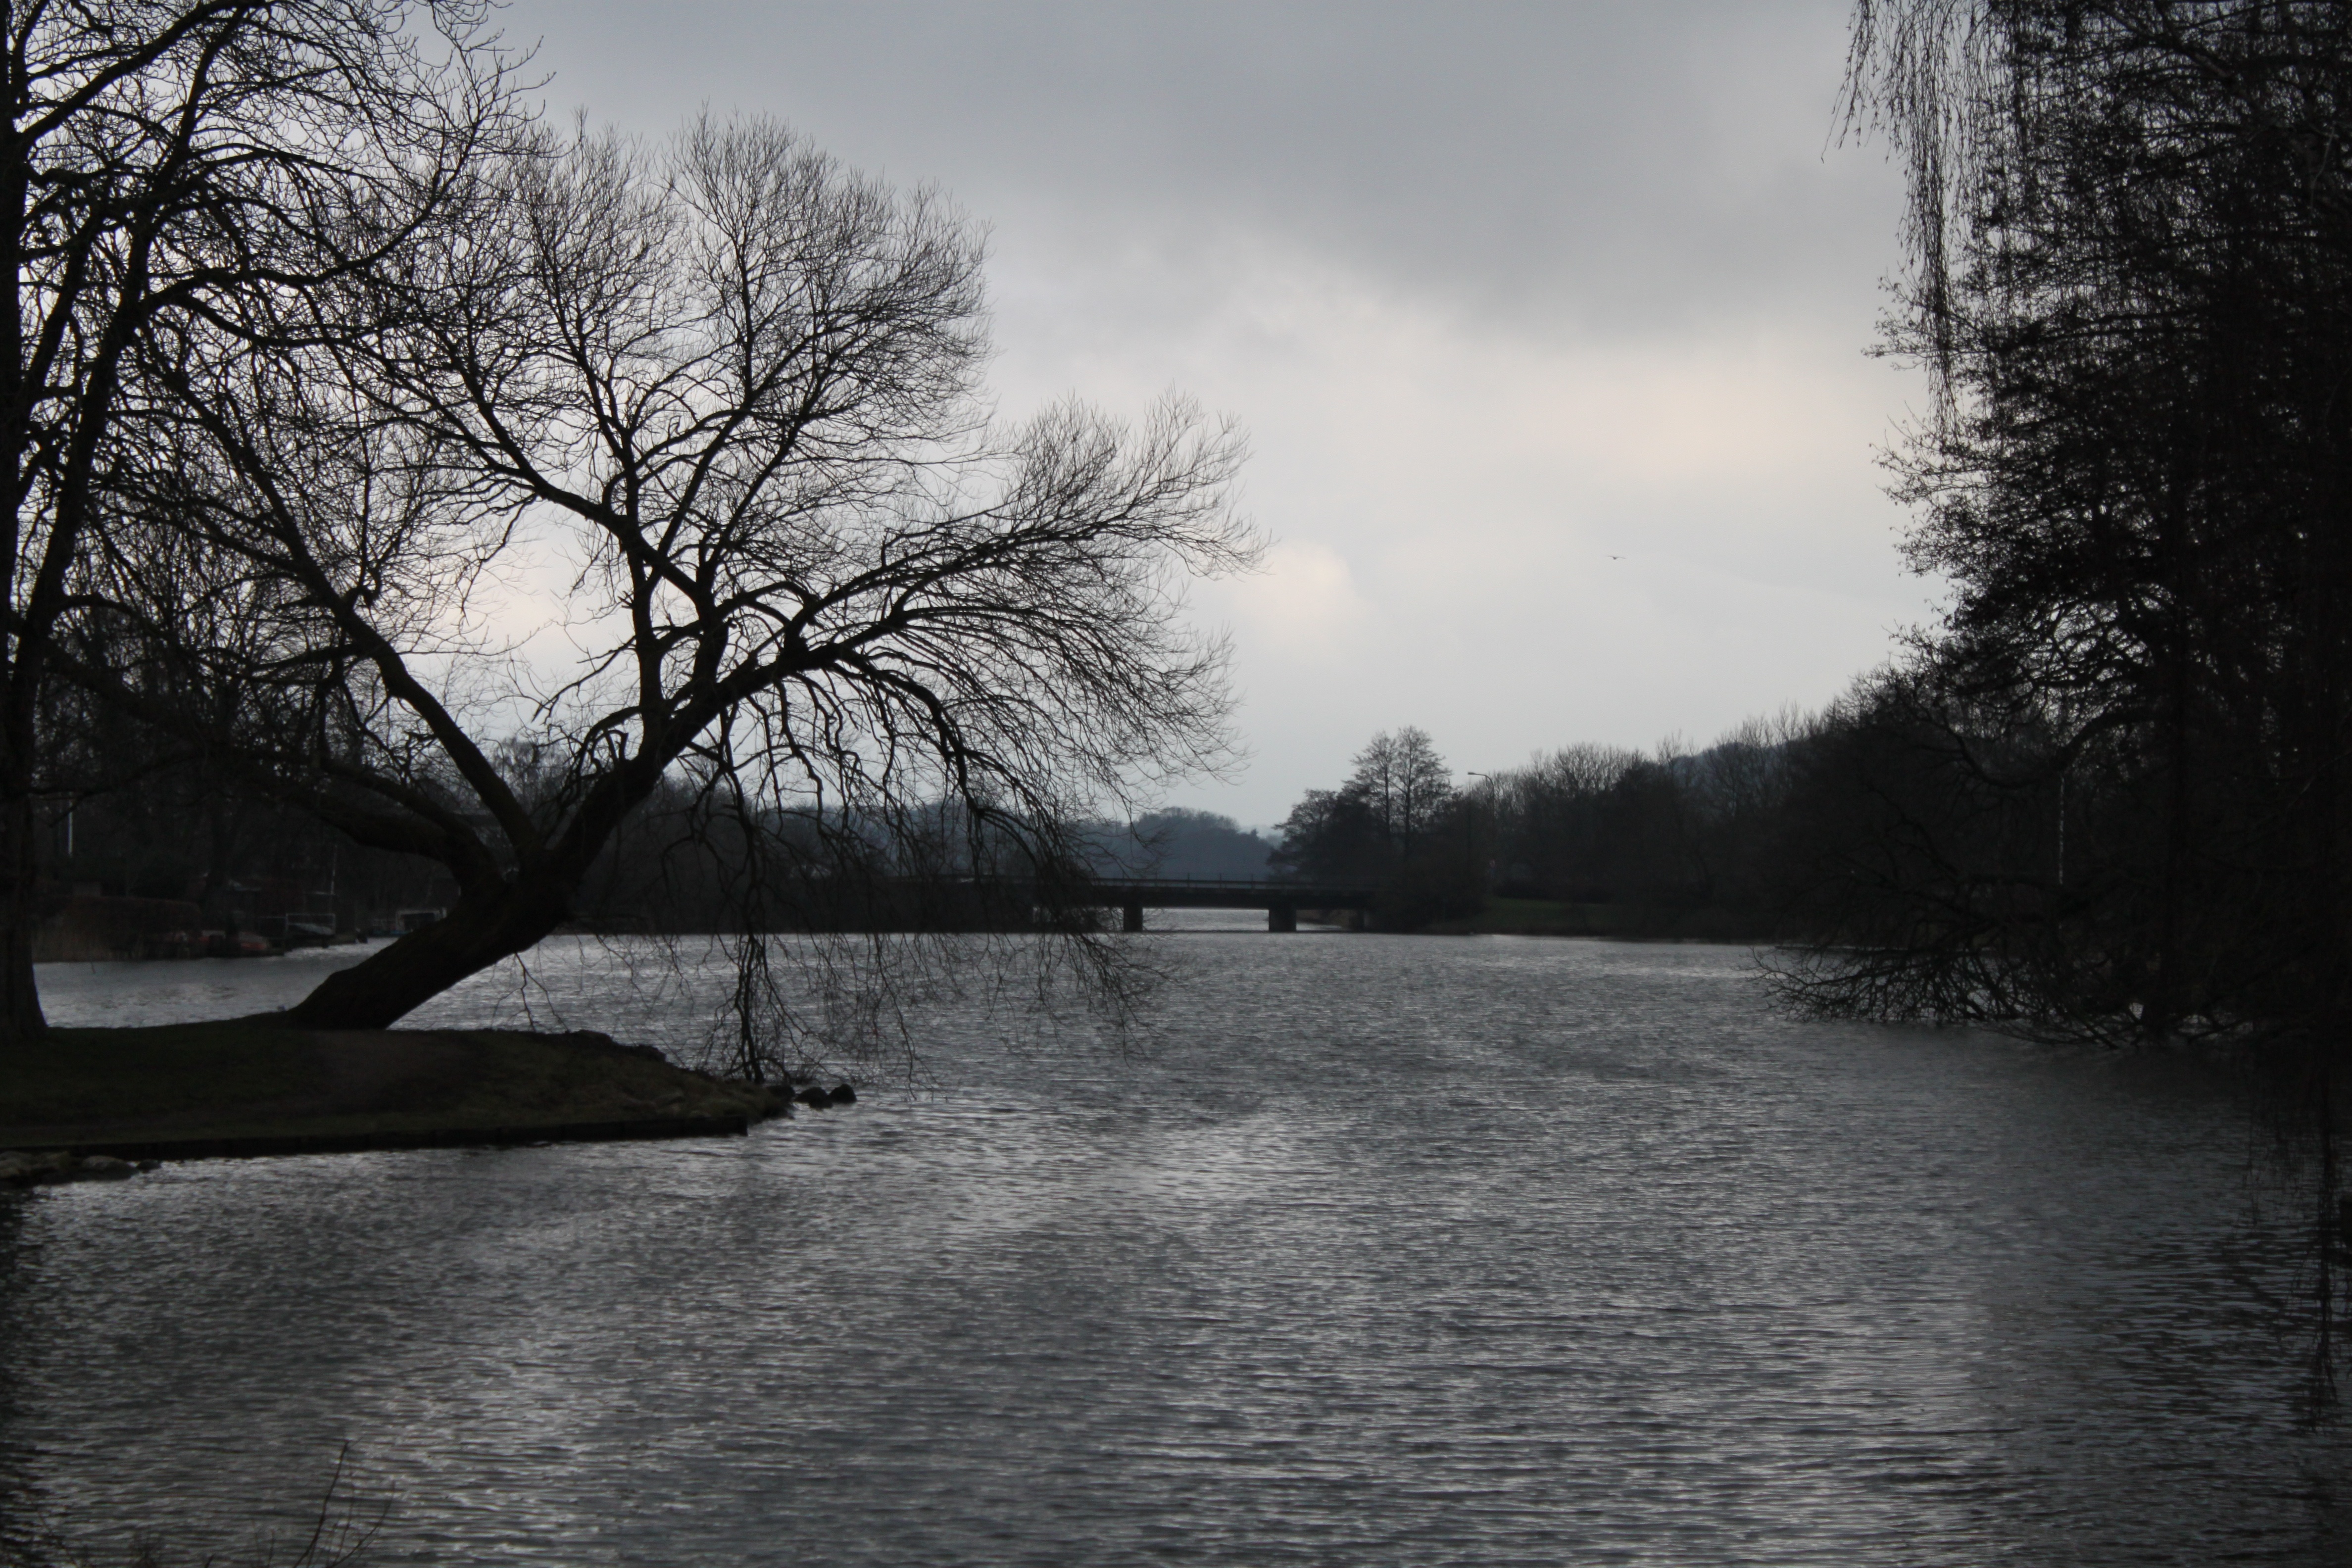
landscape, tree, water, nature, snow, winter, black and white, mist, morning, lake, dawn, river, dusk, evening, reflection, weather, monochrome, season, waterway, monochrome photography, atmospheric phenomenon, woody plant